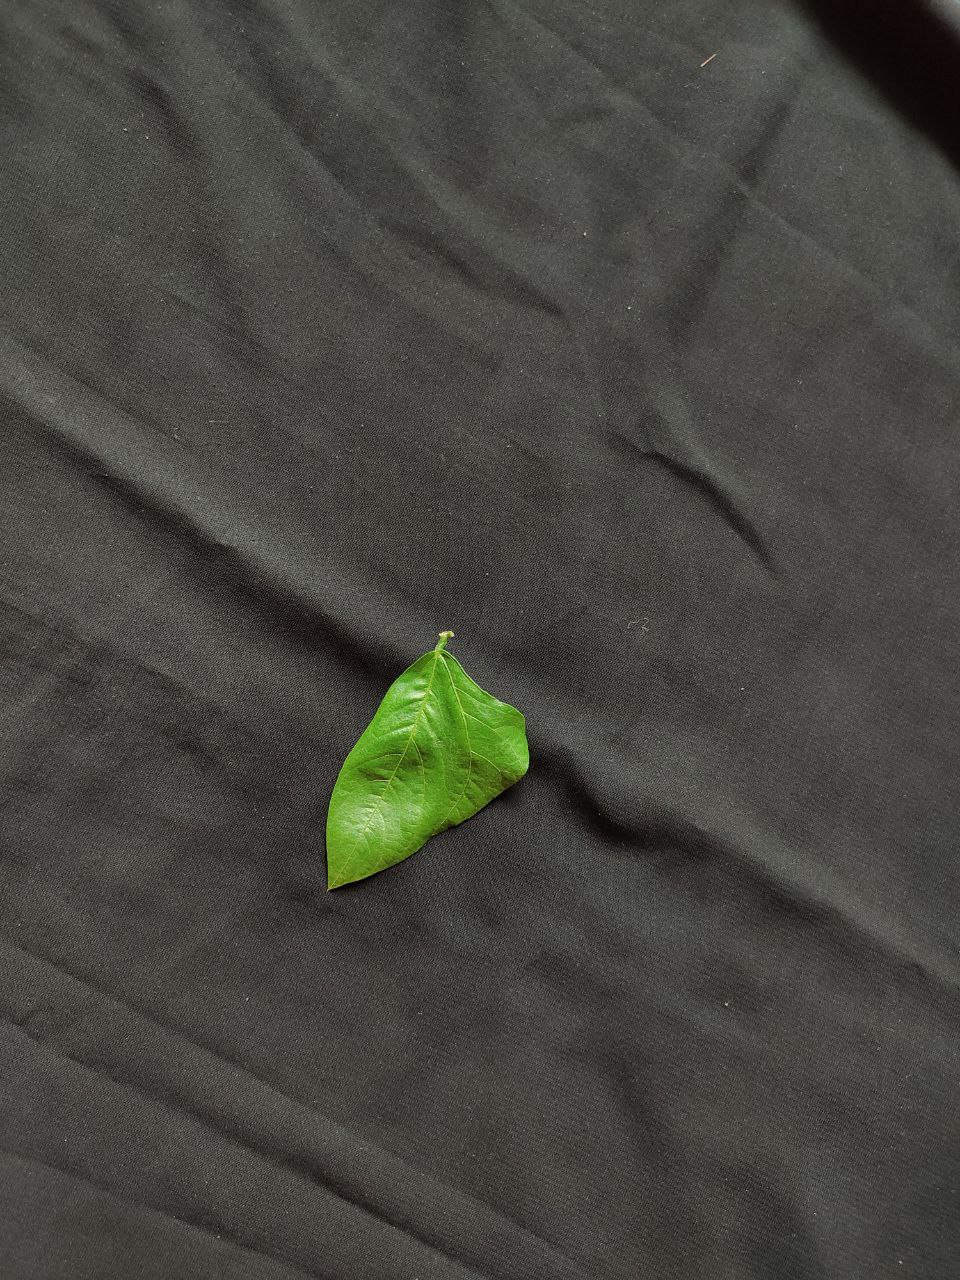
Crop: cowpea
Leaf condition: Fresh Leaf